Thiruvabharanam

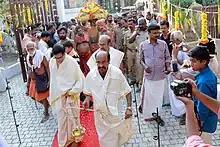
Thiruvabharanam procession

Towards the end of each pilgrim season, a procession carrying the holy caskets containing the sacred ornaments proceeds towards Sabarimala around 12 January every year. At around 1 in the afternoon on that day, a brahminy kite, popularly known as "Sree Krishna Parunthu", is sighted circling above the temple and this is considered as an omen to start the procession. Devotees believe that the kite is Garuda accompanying the procession.